Intervale Avenue station

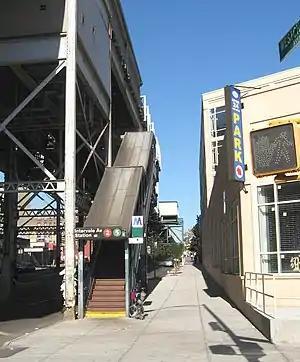
Entrance

The station's only entrance is an elevated station house beneath the tracks. Inside fare control, it has two staircases to the center of each platform and a waiting area that allows a free transfer between directions. Outside fare control, there is a turnstile bank, token booth, one staircase going down to the southeast corner of Intervale and Westchester Avenues, and one staircase and one enclosed escalator (both perpendicular from each other) going down to the northeast corner.